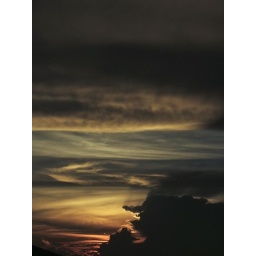
An end of one of the busy days with a glass of wine in my hand, standing in front of window . . . . .